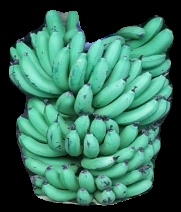
Variety: pachbale
Grade: grade1